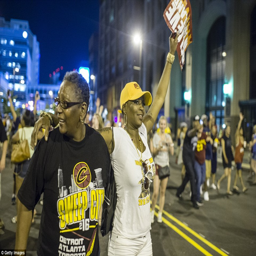
the celebration has just begun for the city as their team captured sports league championship for the first time ever